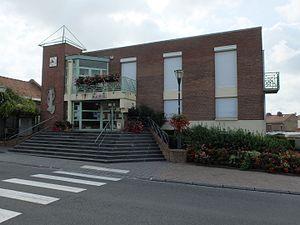
Vue de la mairie de Lieu-Saint-Amand.
Lieu-Saint-Amand est une commune française située dans le département du Nord en région Hauts-de-France.